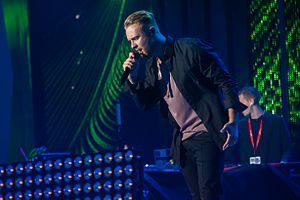
Egor Kreed, de son vrai nom Egor Nikolaevich Bulatkin, né le 25 juin 1994 à Penza, est un chanteur et rappeur russe.